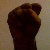
The image shows a hand gesture representing the letter 'S' in Indian Sign Language.